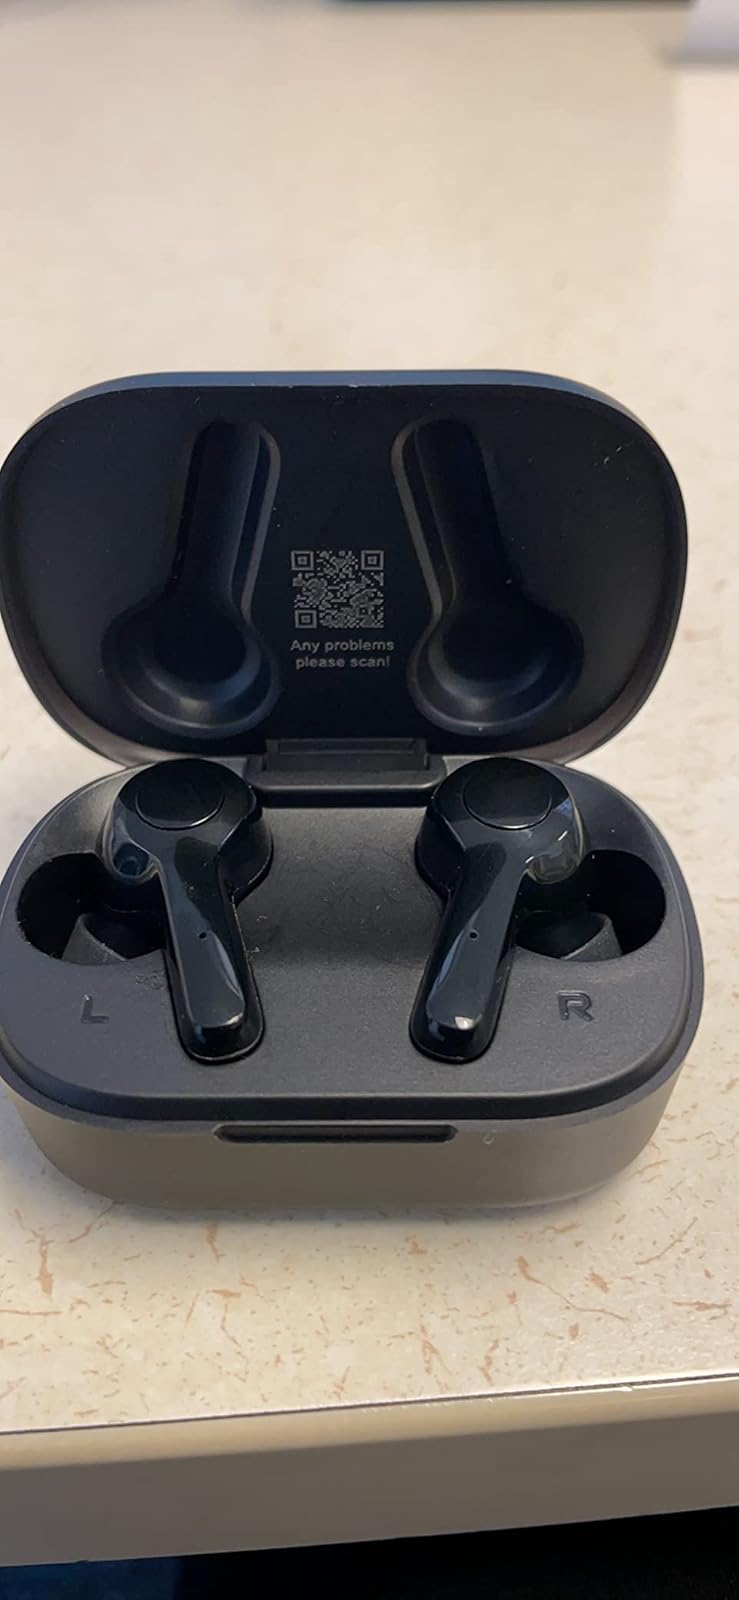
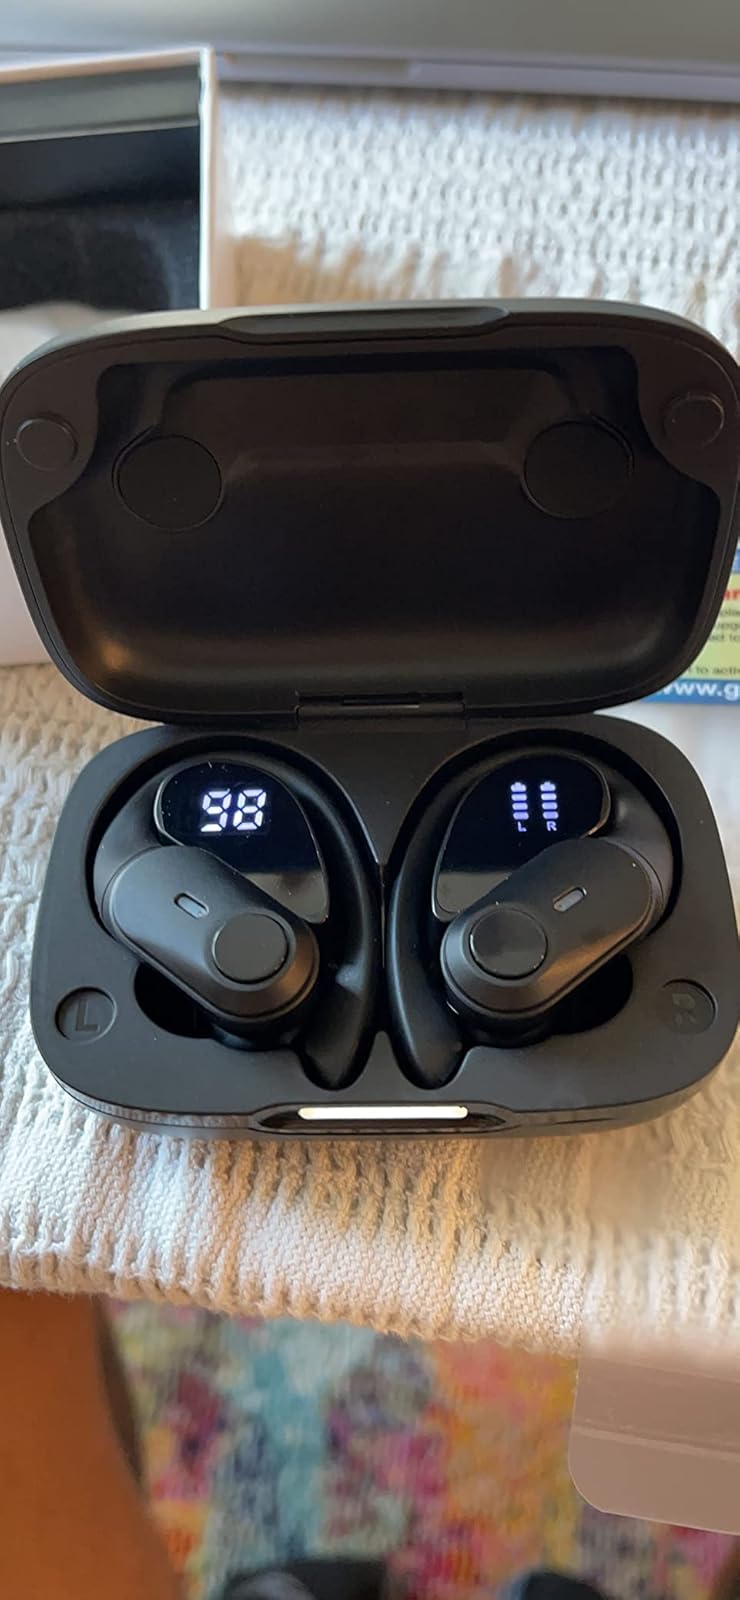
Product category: earbuds
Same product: no